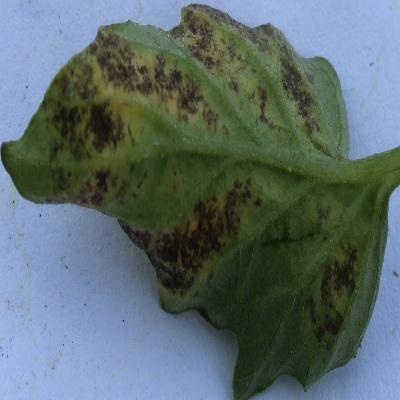
Crop: Tomato
Condition: verticulium wilt